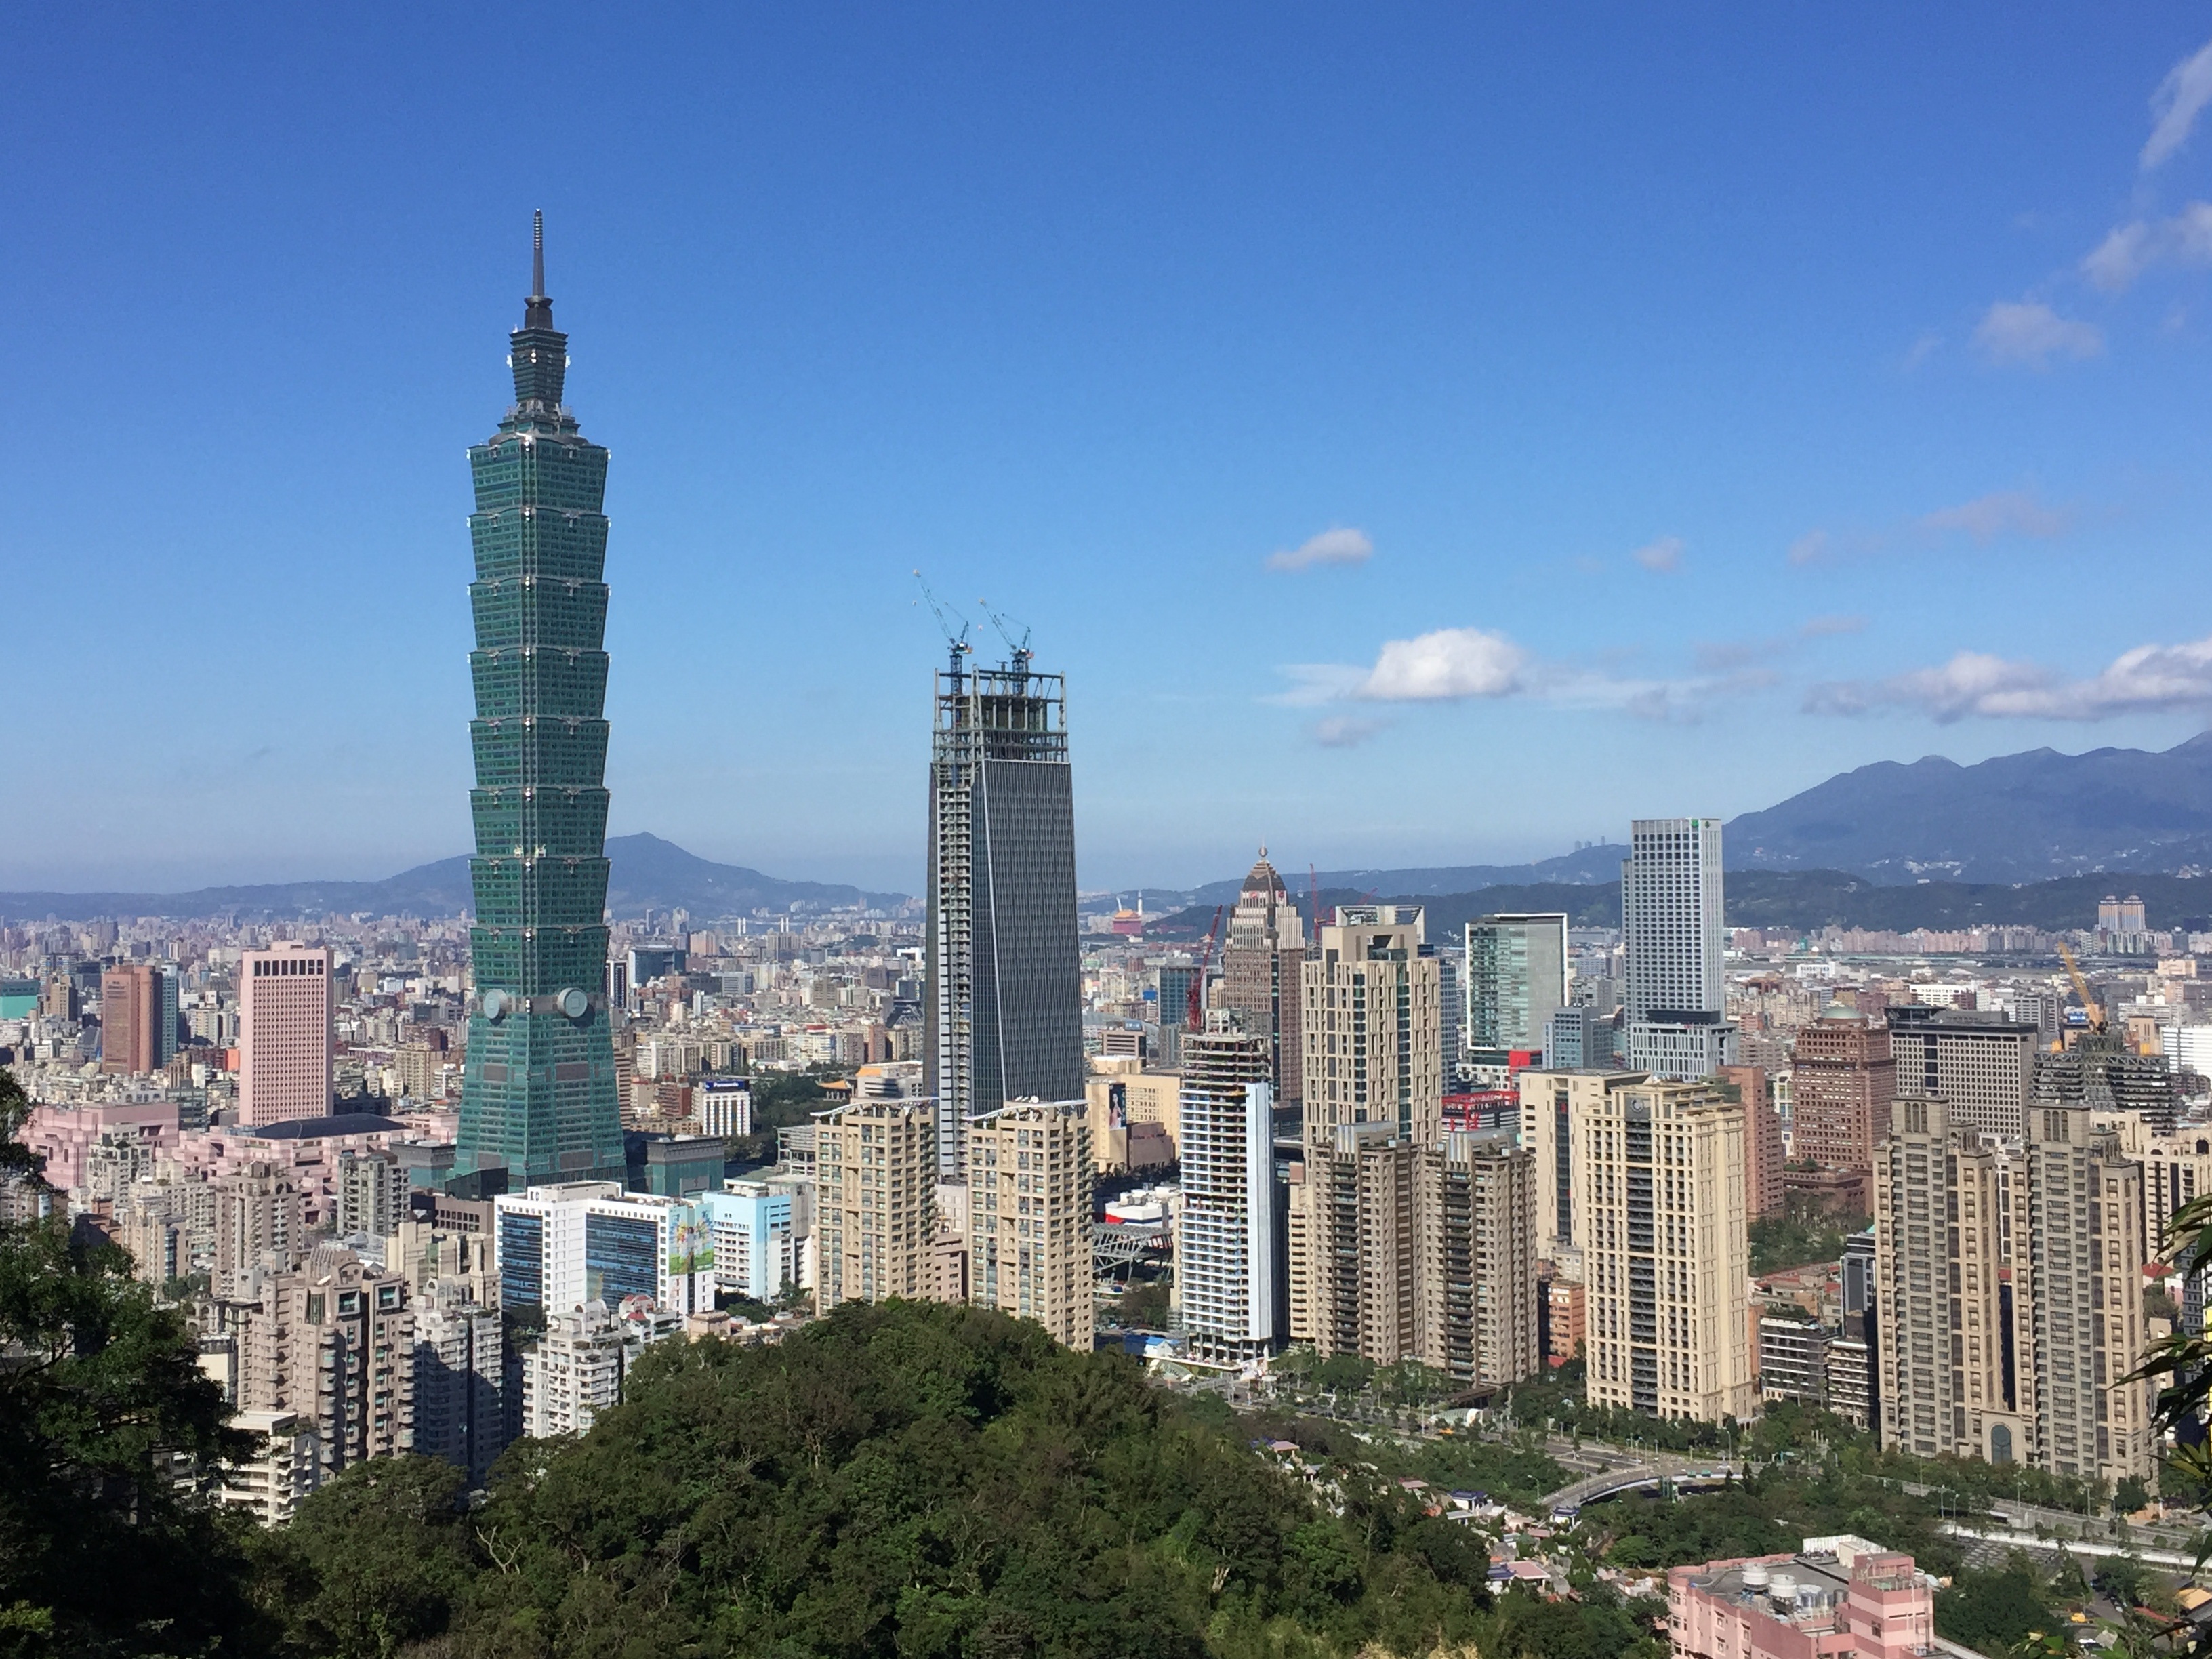
horizon, skyline, city, skyscraper, cityscape, panorama, downtown, tower, landmark, tower block, metropolis, urban area, residential area, 101 building, human settlement, metropolitan area, xiangshan